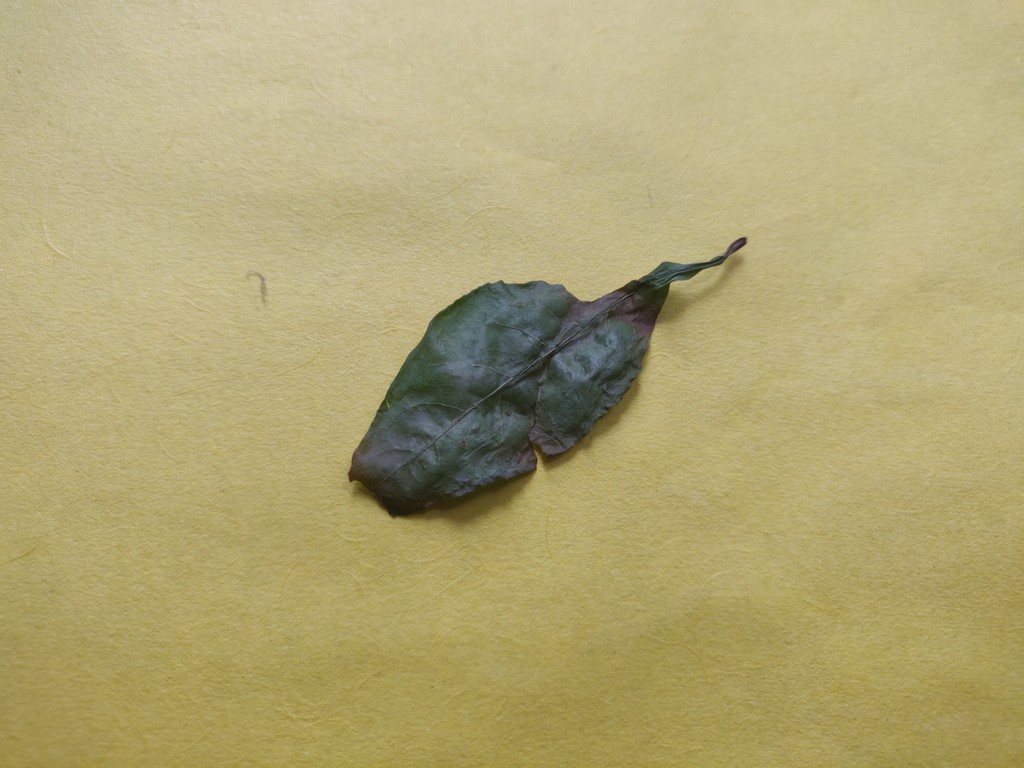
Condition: Dried
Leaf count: single
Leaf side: unknown